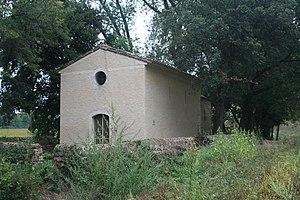
Bédarieux, Hérault - chapelle préromane Saint-Raphaël de la Bastide
La chapelle Saint-Raphaël de la Bastide est une chapelle partiellement préromane située à Bédarieux dans le département français de l'Hérault et la région Occitanie.